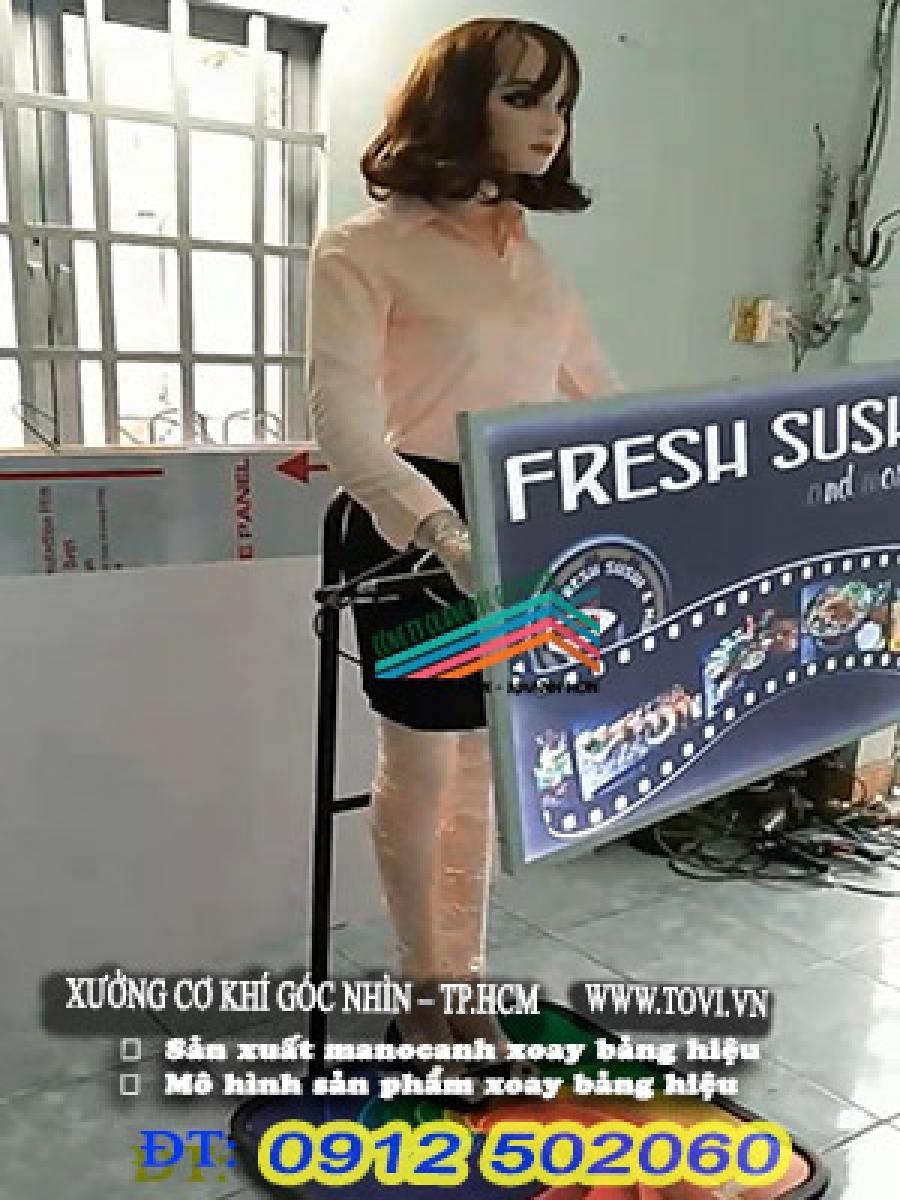
có một khung cửa sổ ở phía sau của con ma nơ canh